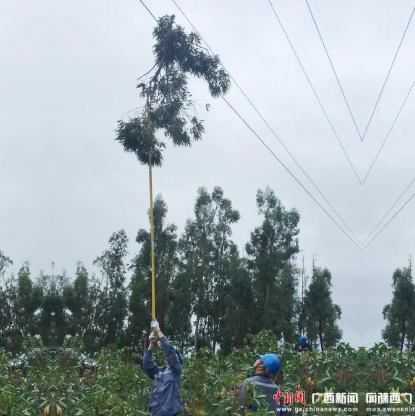
Objects in the image:
label: helmet
label: helmet